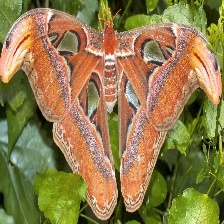
Species: ATLAS MOTH